Renaissance of the 11th century

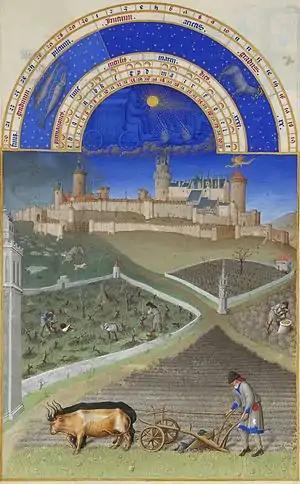
Miniature from "Les Très Riches Heures du duc de Berry"

One part of medieval historiography does not dispute the phenomenon of the renaissance of the 11th century, but it does question its abruptness and rather sees “a longer evolution which, beginning in the tenth century, confidently expands in the second half of the eleventh century. " In this case Gianfranco Maglio refers to the so-called "Ottonian Revival," also called "Renaissance" or "Ottonian Renaissance," linked to the name of Otto I of Saxony, a medieval period of cultural renewal of the Christian West, which is considered to have developed around the 10th century. It is an age characterized by undeniable cultural vitality, particularly through the activity of the schools, in Germany and to a lesser extent on the entire European continent.